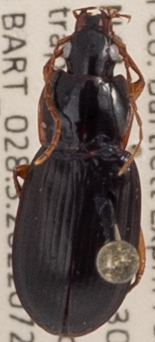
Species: Calathus ingratus
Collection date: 2022-07-20
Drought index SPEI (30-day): -0.988
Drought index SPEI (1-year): -0.8
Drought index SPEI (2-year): -1.314